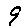
Label: 9